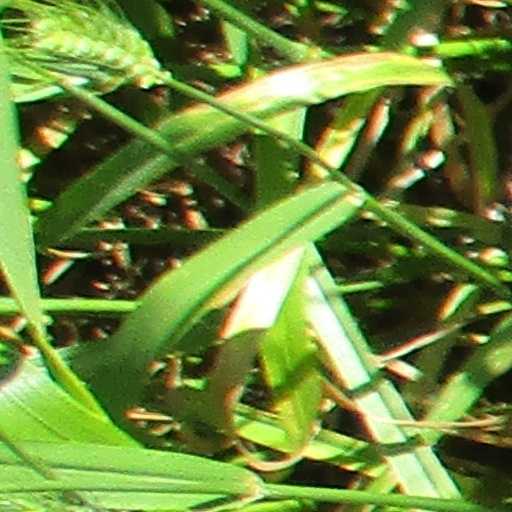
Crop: wheat